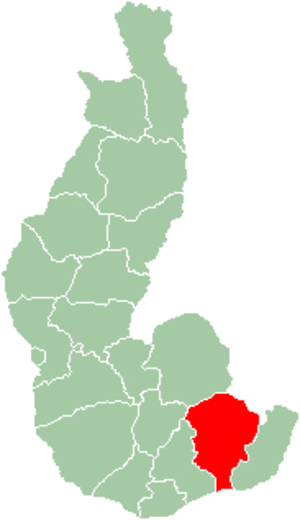
Carte de localisation de la région d'Amboasary dans la province de Toliara.
Amboasary est un village de la région d'Anosy dans le sud de Madagascar, situé au bord du fleuve Mandrare.